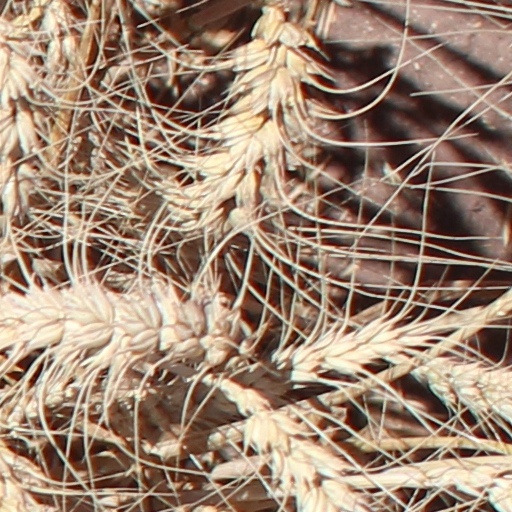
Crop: wheat